Watershed (image processing)

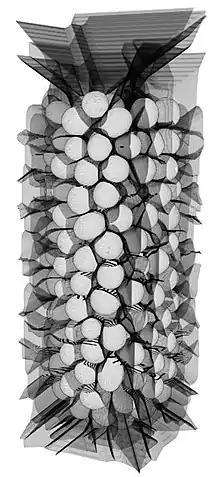
Example of a marker-supported watershed transformation for a population of pharmaceutical pellets. Watershed lines are superimposed in black on the CT image stack.

Watersheds as optimal spanning forest have been introduced by Jean Cousty et al. They establish the consistency of these watersheds: they can be equivalently defined by their “catchment basins” (through a steepest descent property) or by the “dividing lines” separating these catchment basins (through the drop of water principle). Then they prove, through an equivalence theorem, their optimality in terms of minimum spanning forests. Afterward, they introduce a linear-time algorithm to compute them. It is worthwhile to note that similar properties are not verified in other frameworks and the proposed algorithm is the most efficient existing algorithm, both in theory and practice.